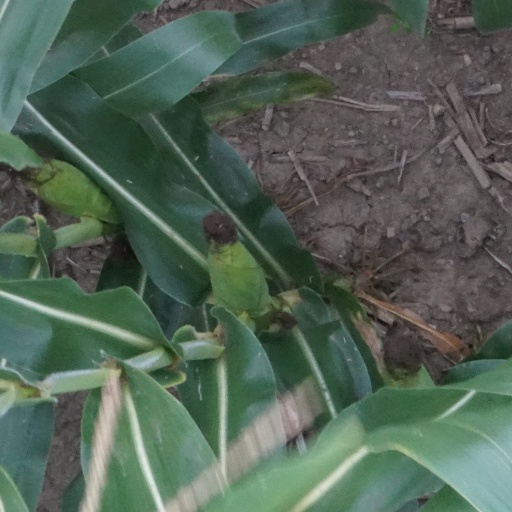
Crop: maize; corn